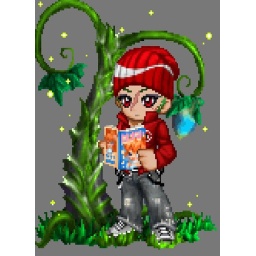
reading perv books under the tree xD